List of cathedrals in Belgium

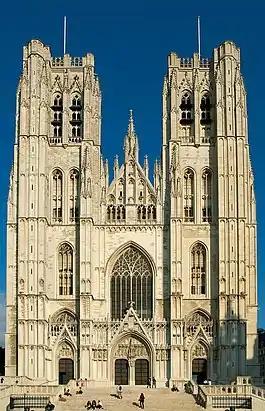
Co-Cathedral of St. Michael and St. Gudula in Brussels

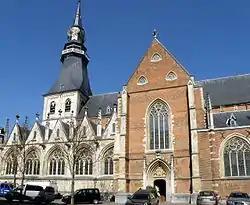
St. Quentin's Cathedral in Hasselt

Greek Orthodox (Patriarchate of Constantinople) cathedrals in Belgium: